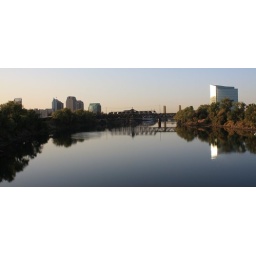
taken from the water treatment plant early in the morning